Agriculture in Canada

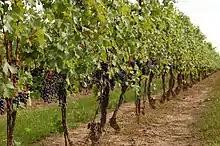
Grapevines at Inniskillin, a winery in the Niagara region of Ontario

Viticulture refers to the growing of grapes for the production of wine. Ontario, and British Columbia are the two largest wine-growing regions in Canada, although grapes are also grown in other regions of Canada, including Quebec, and the Maritimes. In 2015, Canada produced 56.2 million litres of wine. Approximately 62 per cent of all wines produced that year originated from Ontario, while wineries from British Columbia constituted 33 per cent of that years wine production. Canada is the largest producer of ice wine, producing more ice wine than all other countries combined.